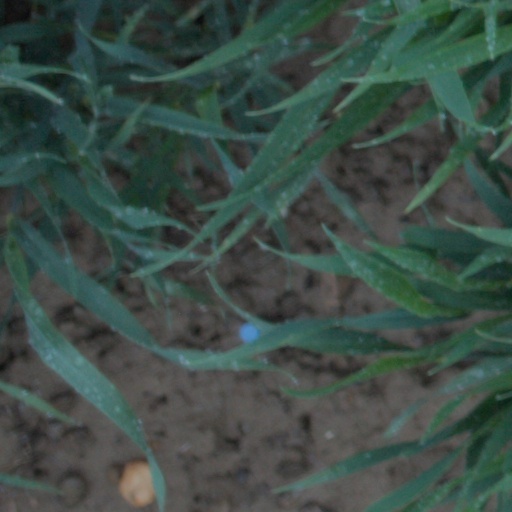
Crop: wheat